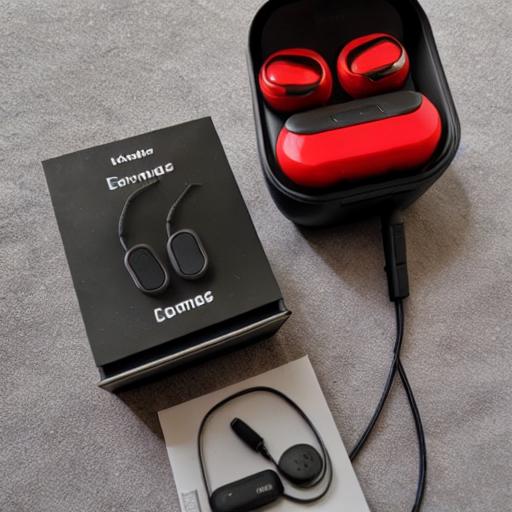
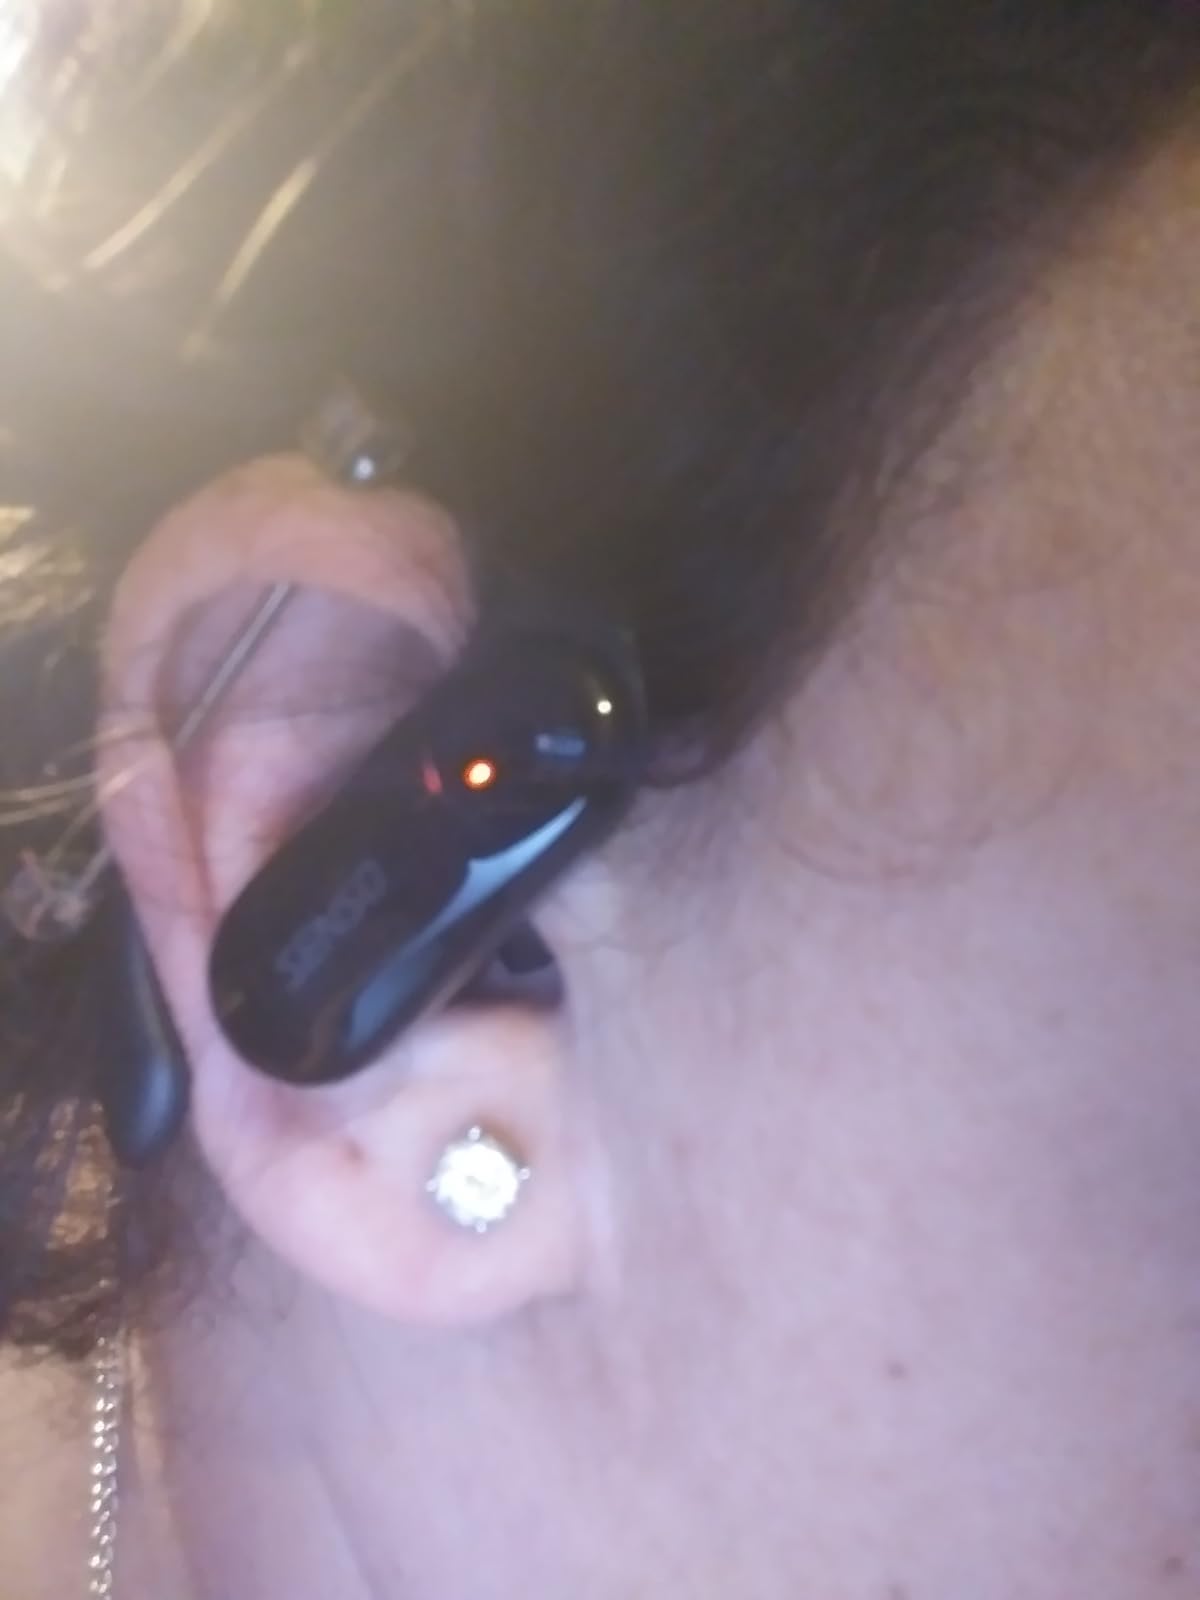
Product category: earbuds
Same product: no